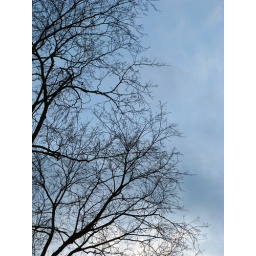
Taking pictures of trees against a winter sky while waiting for the bus home.